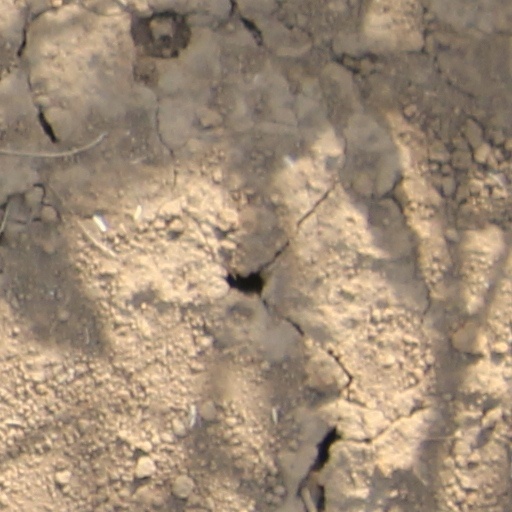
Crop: wheat